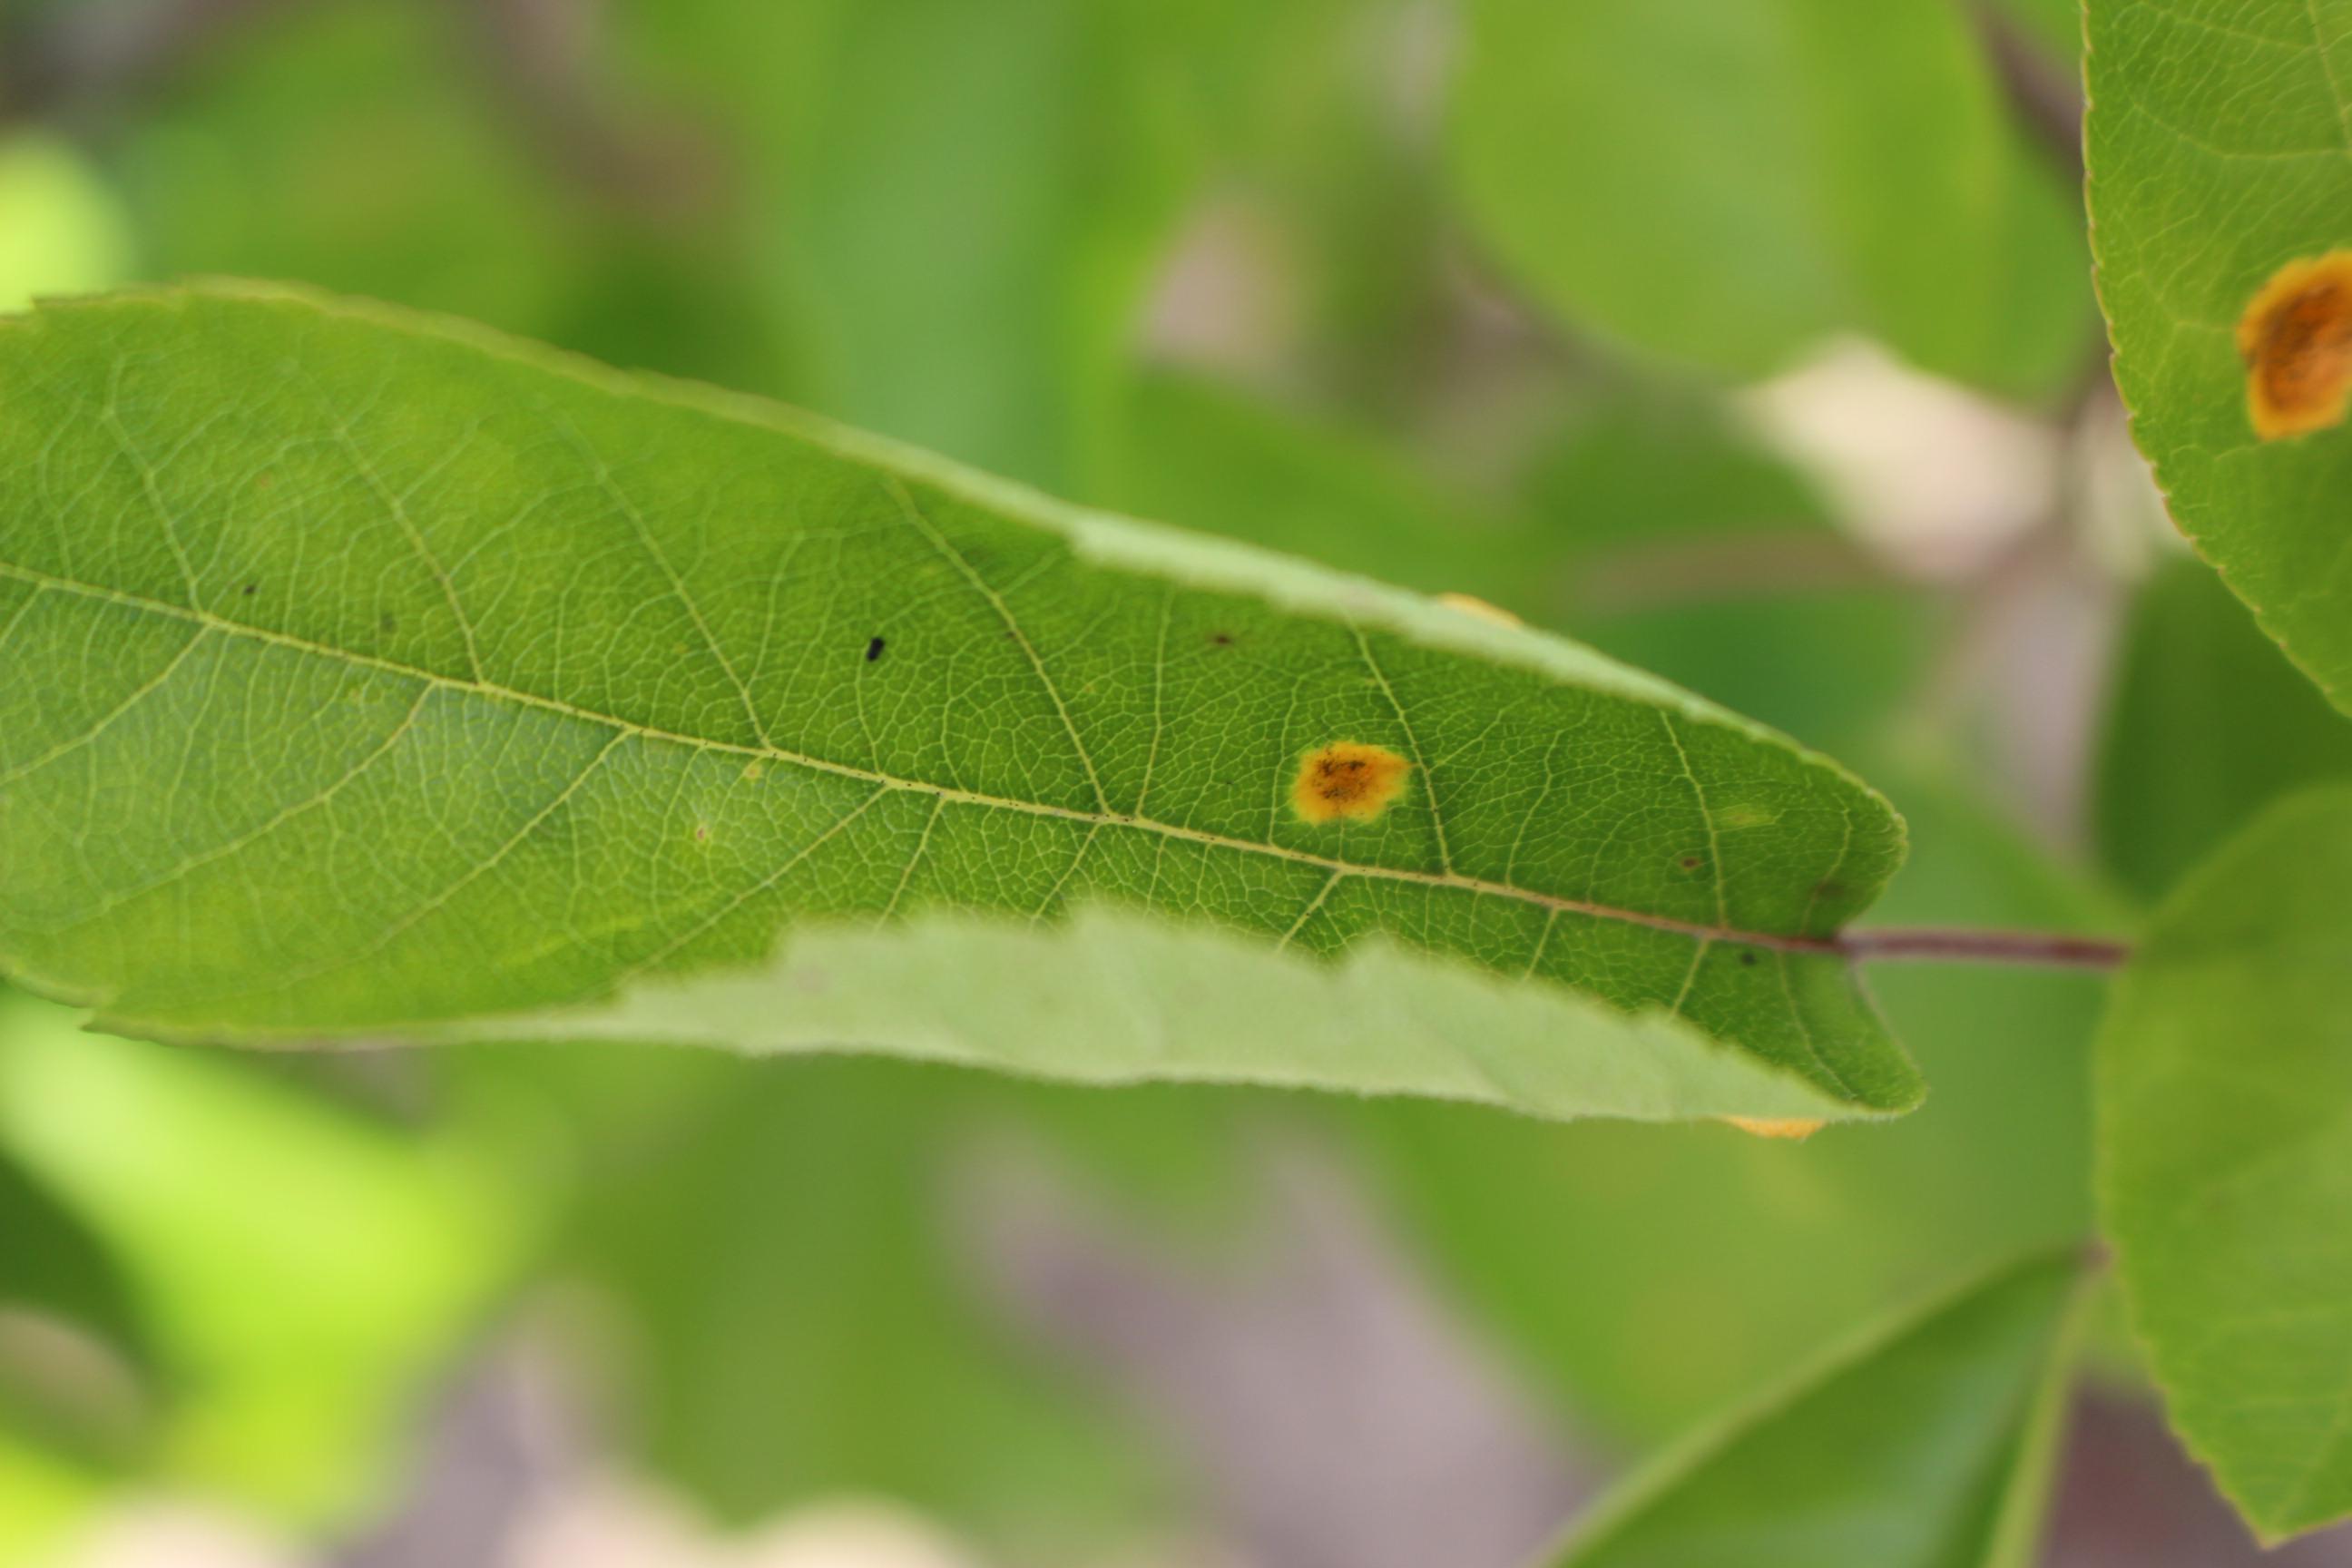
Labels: rust